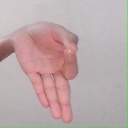
अक्षर: ज्ञ